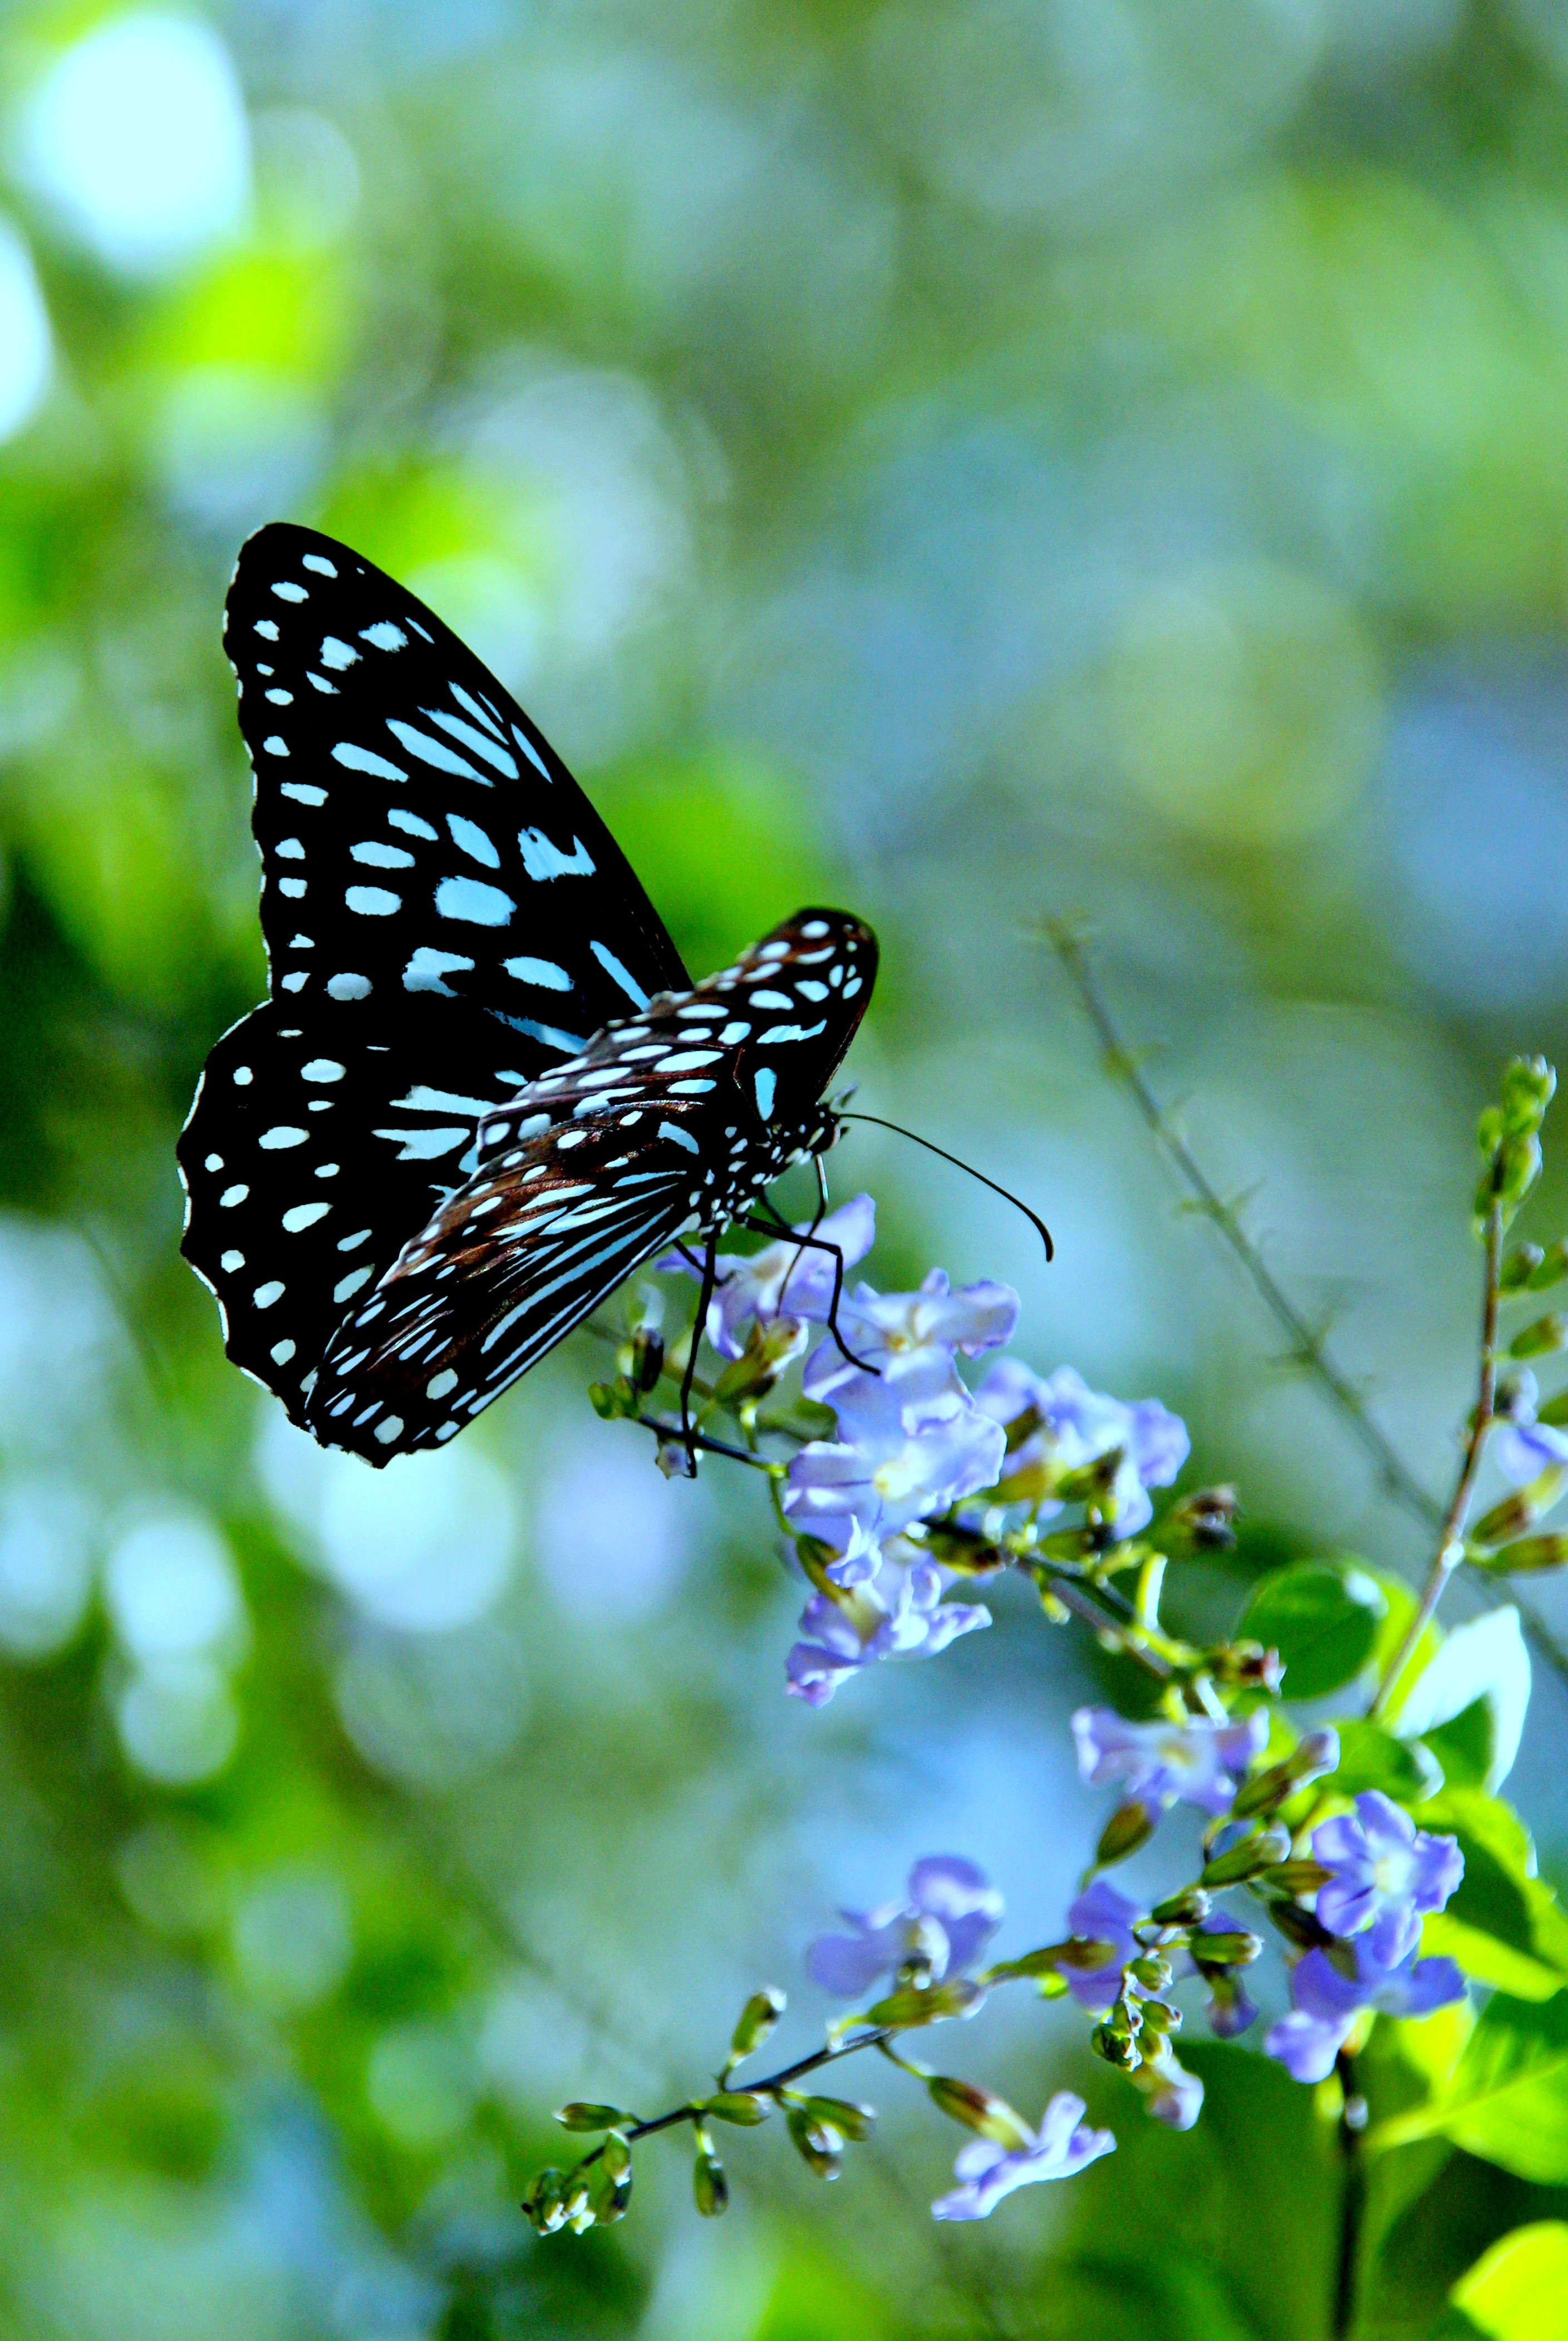
nature, blossom, wing, light, sunshine, photography, leaf, flower, petal, animal, fly, summer, floral, wildlife, orange, pattern, spring, green, color, insect, natural, park, calm, bug, botany, blue, butterfly, colorful, yellow, garden, pink, flora, season, fauna, invertebrate, close up, monarch butterfly, leaves, outdoors, background, lovely, single, daylight, gardening, vertical, beauty, giant, beautiful, day, nice, elegant, pretty, good, body, zinnia, appealing, macro photography, arthropod, pollinator, moths and butterflies, lycaenid